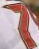
Number: 7